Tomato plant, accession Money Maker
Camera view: tilt-top (135 deg); turntable rotation: 0 degrees
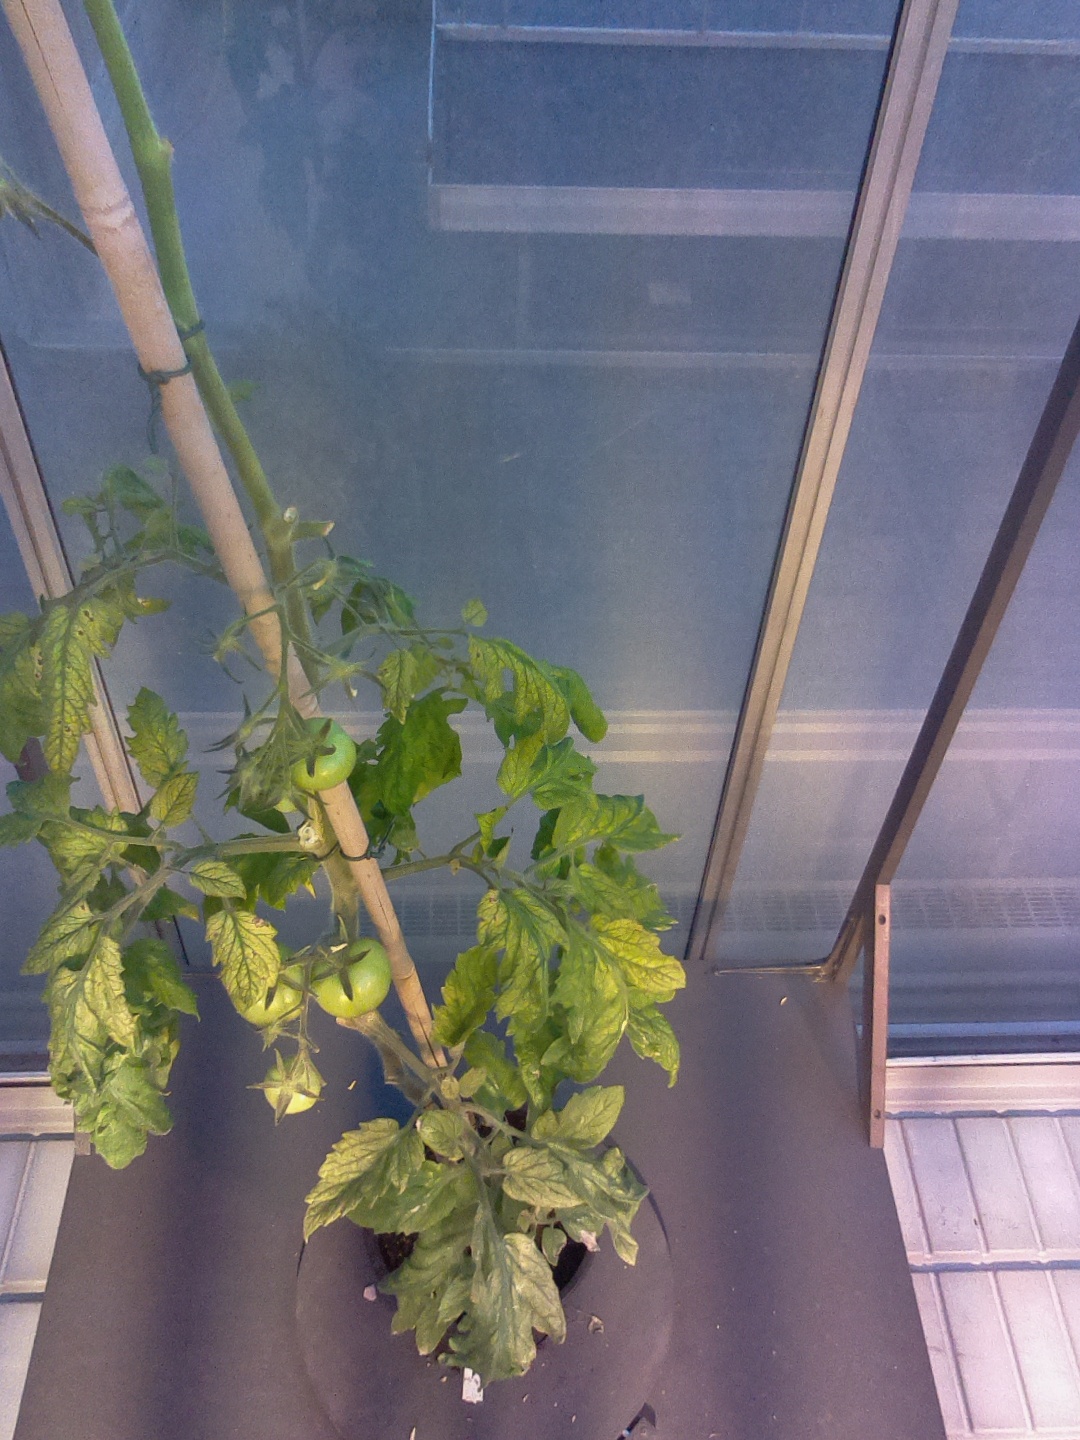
BBCH growth stage 78: 80% -90% of final fruit size